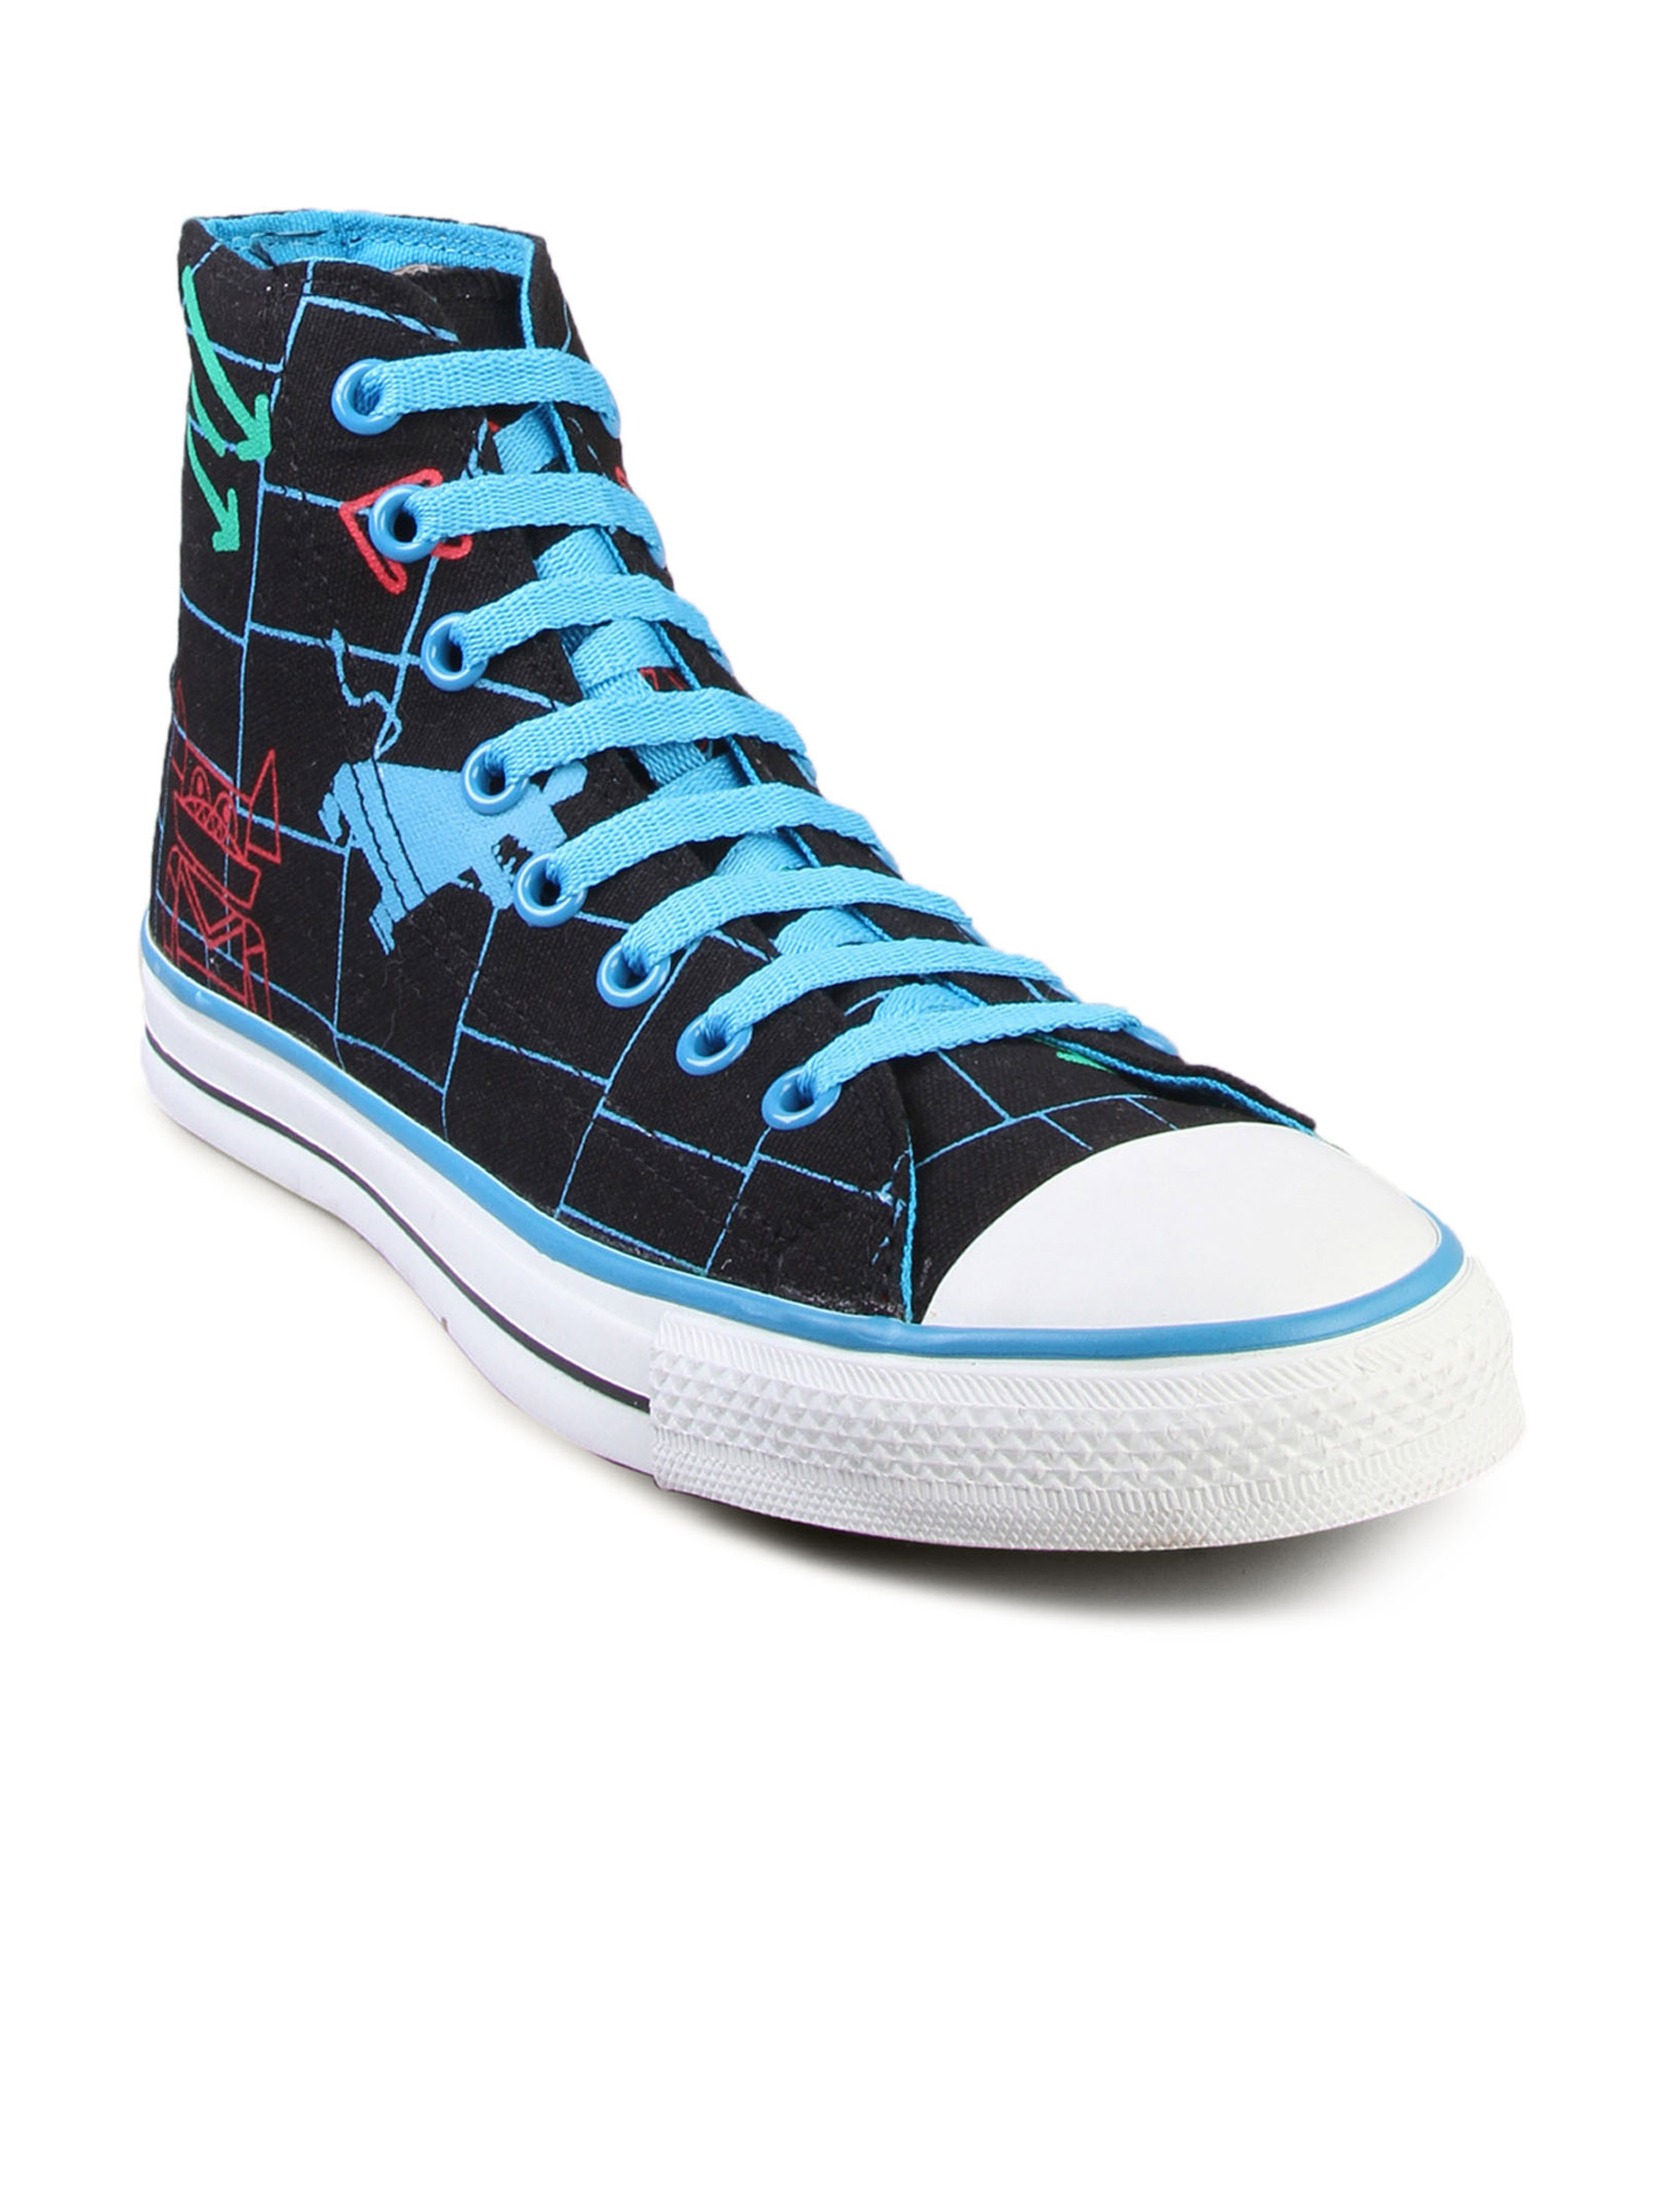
Converse Men's Chuck Taylor Doodle Art Hi Black Canvas Shoe
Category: Footwear / Shoes / Casual Shoes
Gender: Men
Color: Black
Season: Summer 2011
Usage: Casual